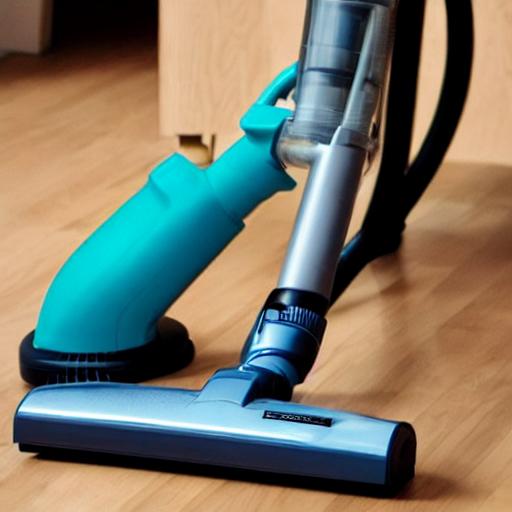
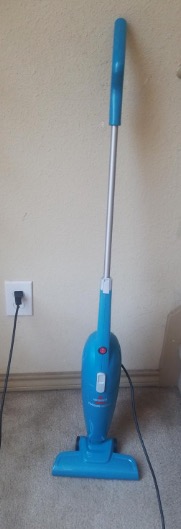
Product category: items_vacuum
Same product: no